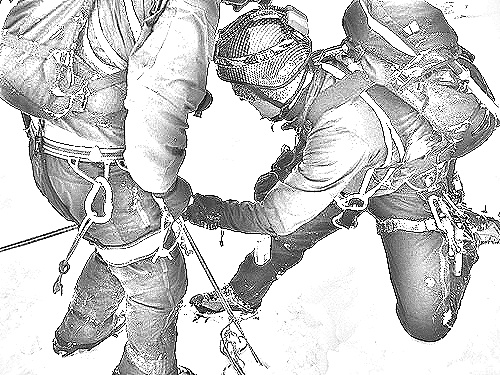
Portrait style: Sketch Portrait